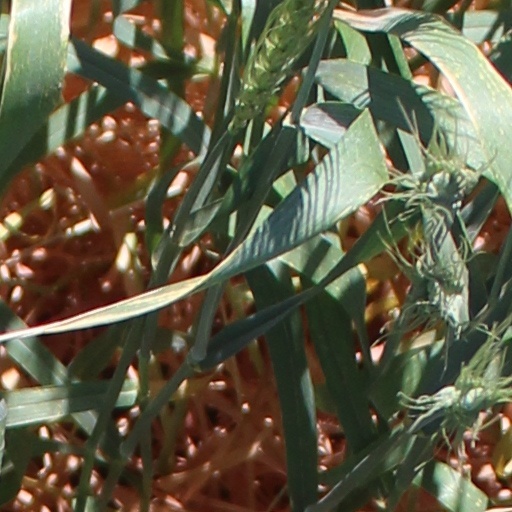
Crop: wheat